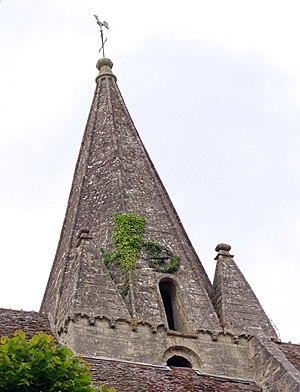
Église Saint-Gervais-et-Saint-Protais de Saint-Gervais (voir titre).
L'église Saint-Gervais-et-Saint-Protais est une église catholique paroissiale située à Saint-Gervais, dans le Val-d'Oise, en France. Sa fondation remonte vraisemblablement à l'époque carolingienne. L'édifice actuel date pour l'essentiel du second quart du XVIᵉ siècle, et le style gothique flamboyant est dominant. La façade occidentale avec son porche est la dernière partie construite. C'est une œuvre du maître-maçon Jean Grappin, et l'une des principales réalisations de la Renaissance dans le Vexin français. L'intérieur de la nef est également de style Renaissance, et surprend par son élégance, qui contraste avec la physionomie trapue de l'édifice. Le clocher roman ne compte qu'un seul étage, qui est presque entièrement noyé dans les toitures. Il est coiffé de l'une des quatorze pyramides de pierre romanes que l'on recense dans le Vexin français, et sa base voûtée d'arêtes n'a pratiquement pas changé depuis la construction au second quart du XIIᵉ siècle. Elle constitue la première travée du chœur liturgique. Ses trois autres travées présentent des voûtes du XIVᵉ siècle, mais le reste a été fortement remanié au XVIᵉ siècle.